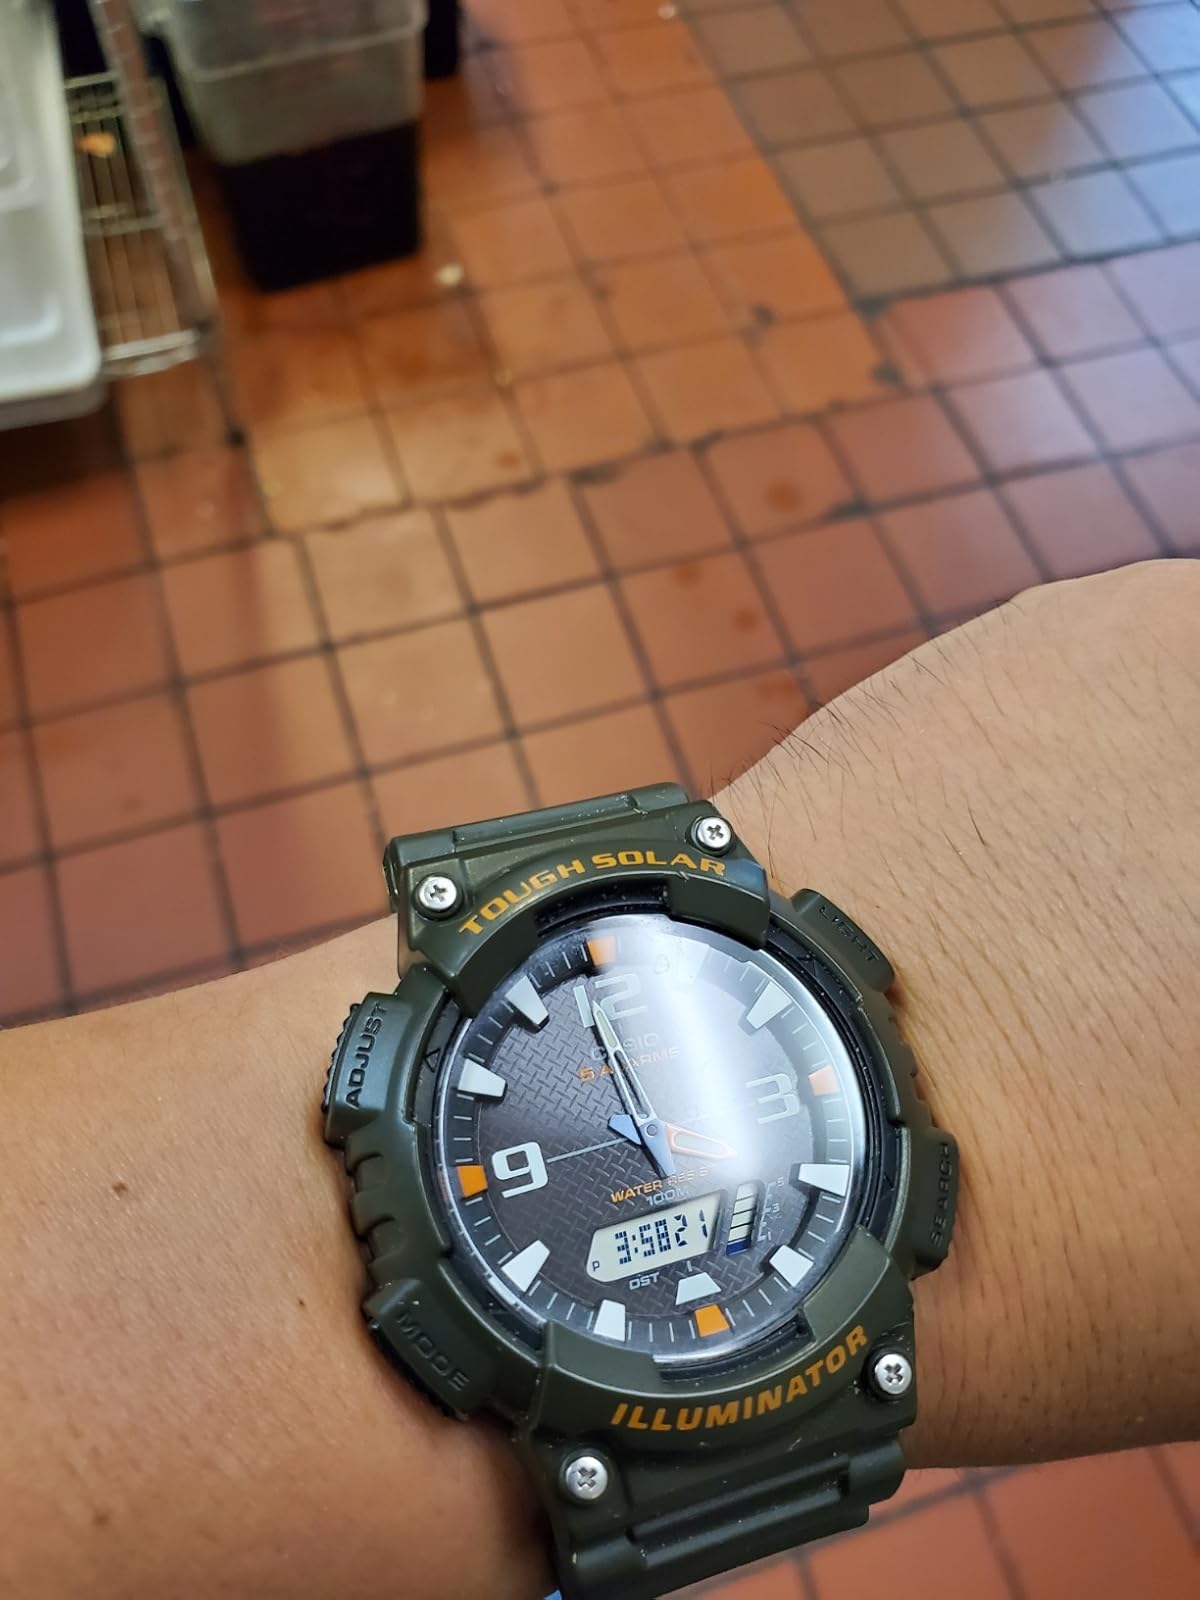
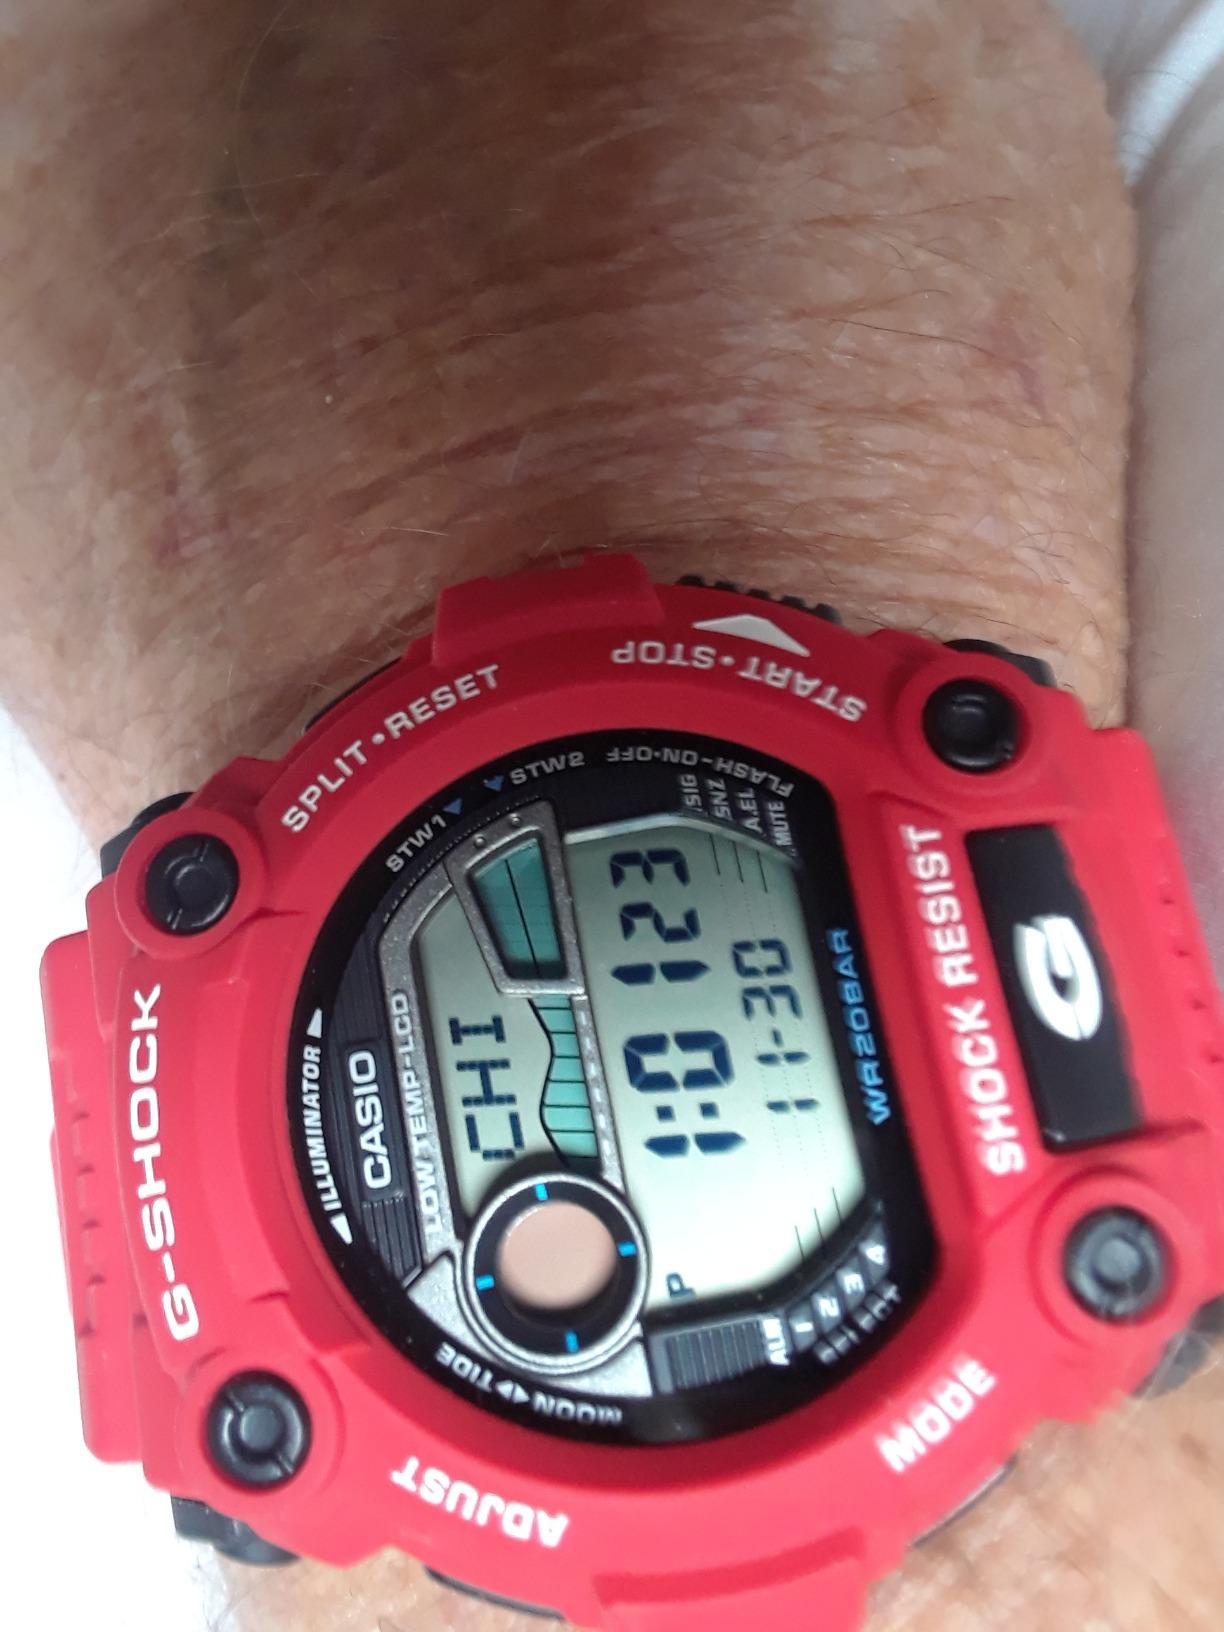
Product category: accessories_watch
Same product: no